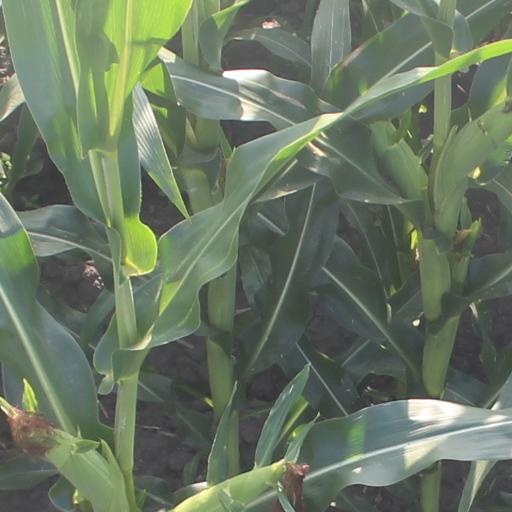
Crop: maize; corn